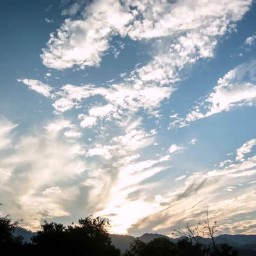
Cloud type: Cirrostratus (Cs)